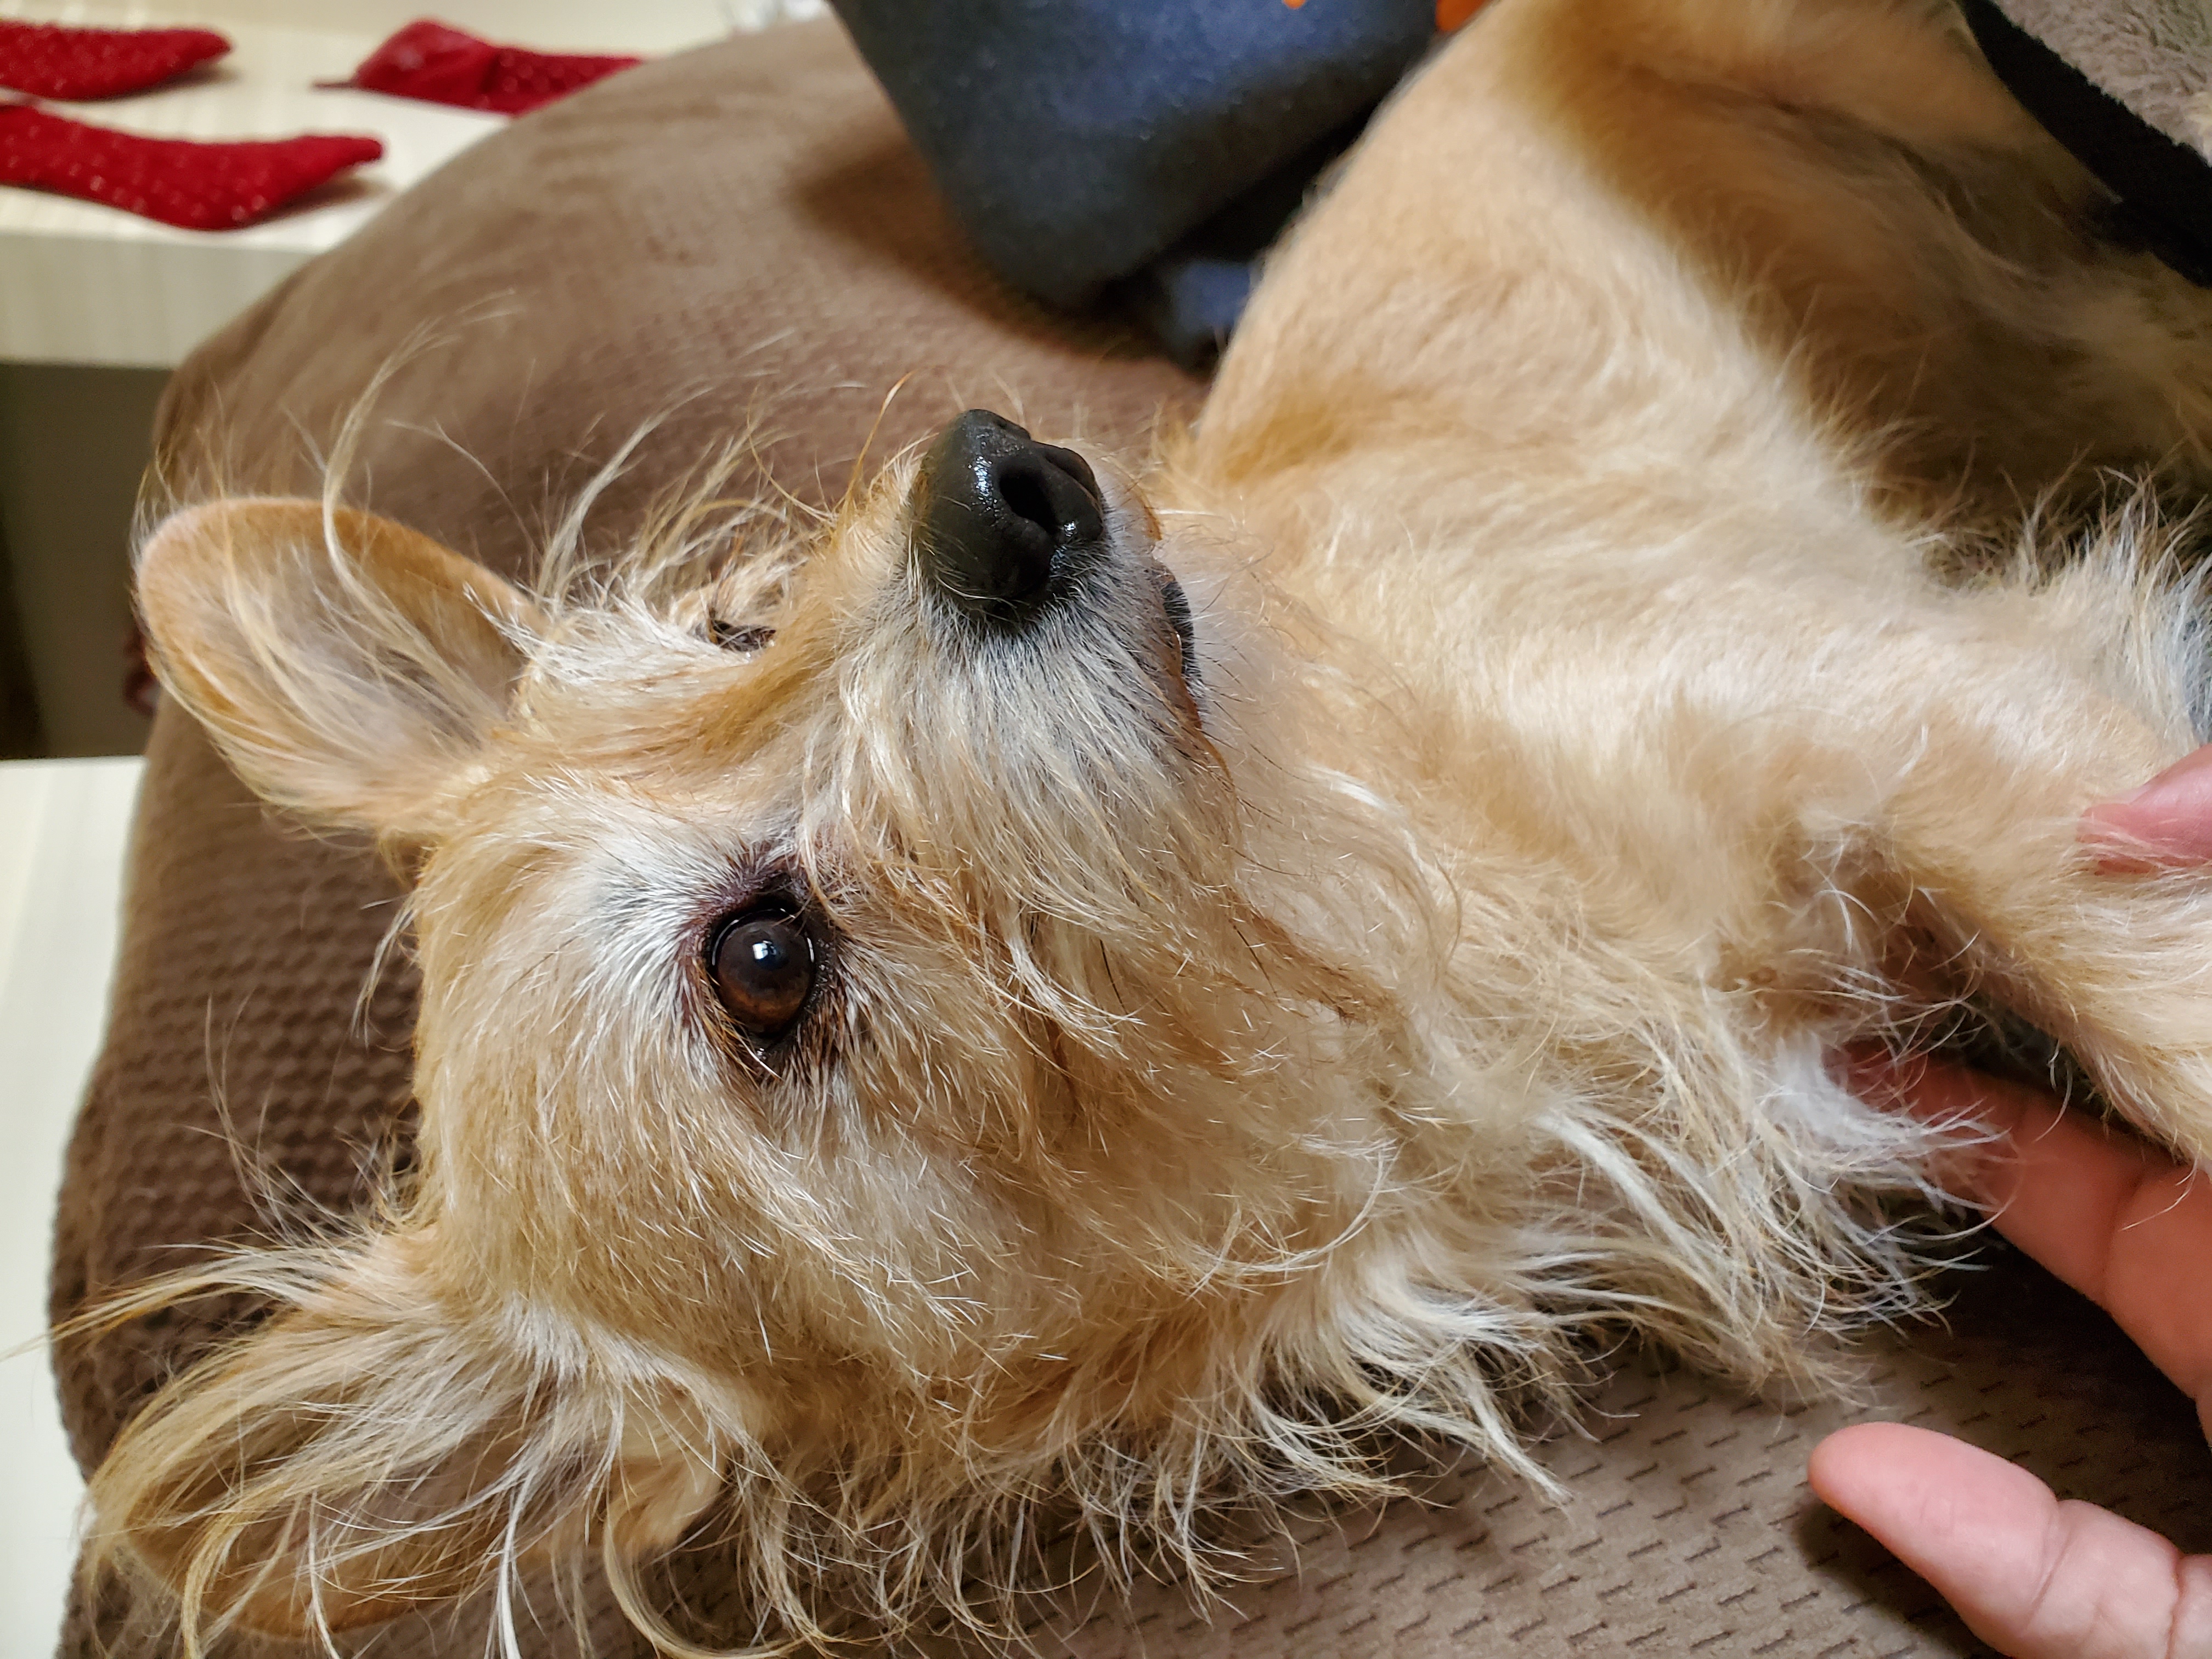
dog, pet, animal, carnivore, sunglasses, working animal, fawn, dog breed, companion dog, toy dog, whiskers, snout, terrier, fur, small terrier, liver, canidae, sporting group, australian terrier, yorkshire terrier, paw, biewer terrier, puppy, Maltepoo, nail, non sporting group, Yorkipoo